Apple Island (Michigan)

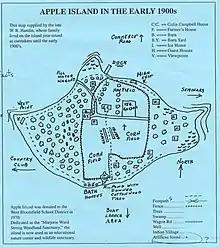
Apple Island, Orchard Lake, Michigan

Apple Island is a island, spanning three-eighths of a mile in length and a quarter of a mile in width. The island's highest point is in elevation, approximately above the normal elevation of Orchard Lake. The island's formation traces back to the recession of the region's last ice age glacier 10,000 to 12,000 years ago.